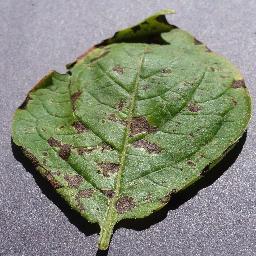
Etiqueta: Tizon_Temprano